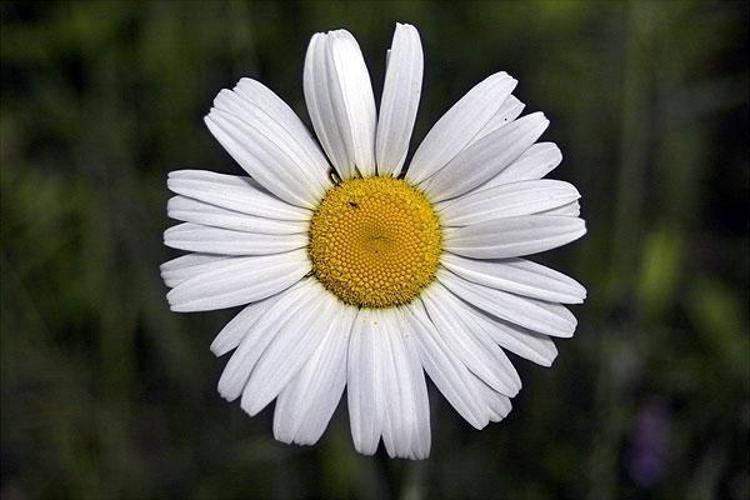
Label: oxeye daisy